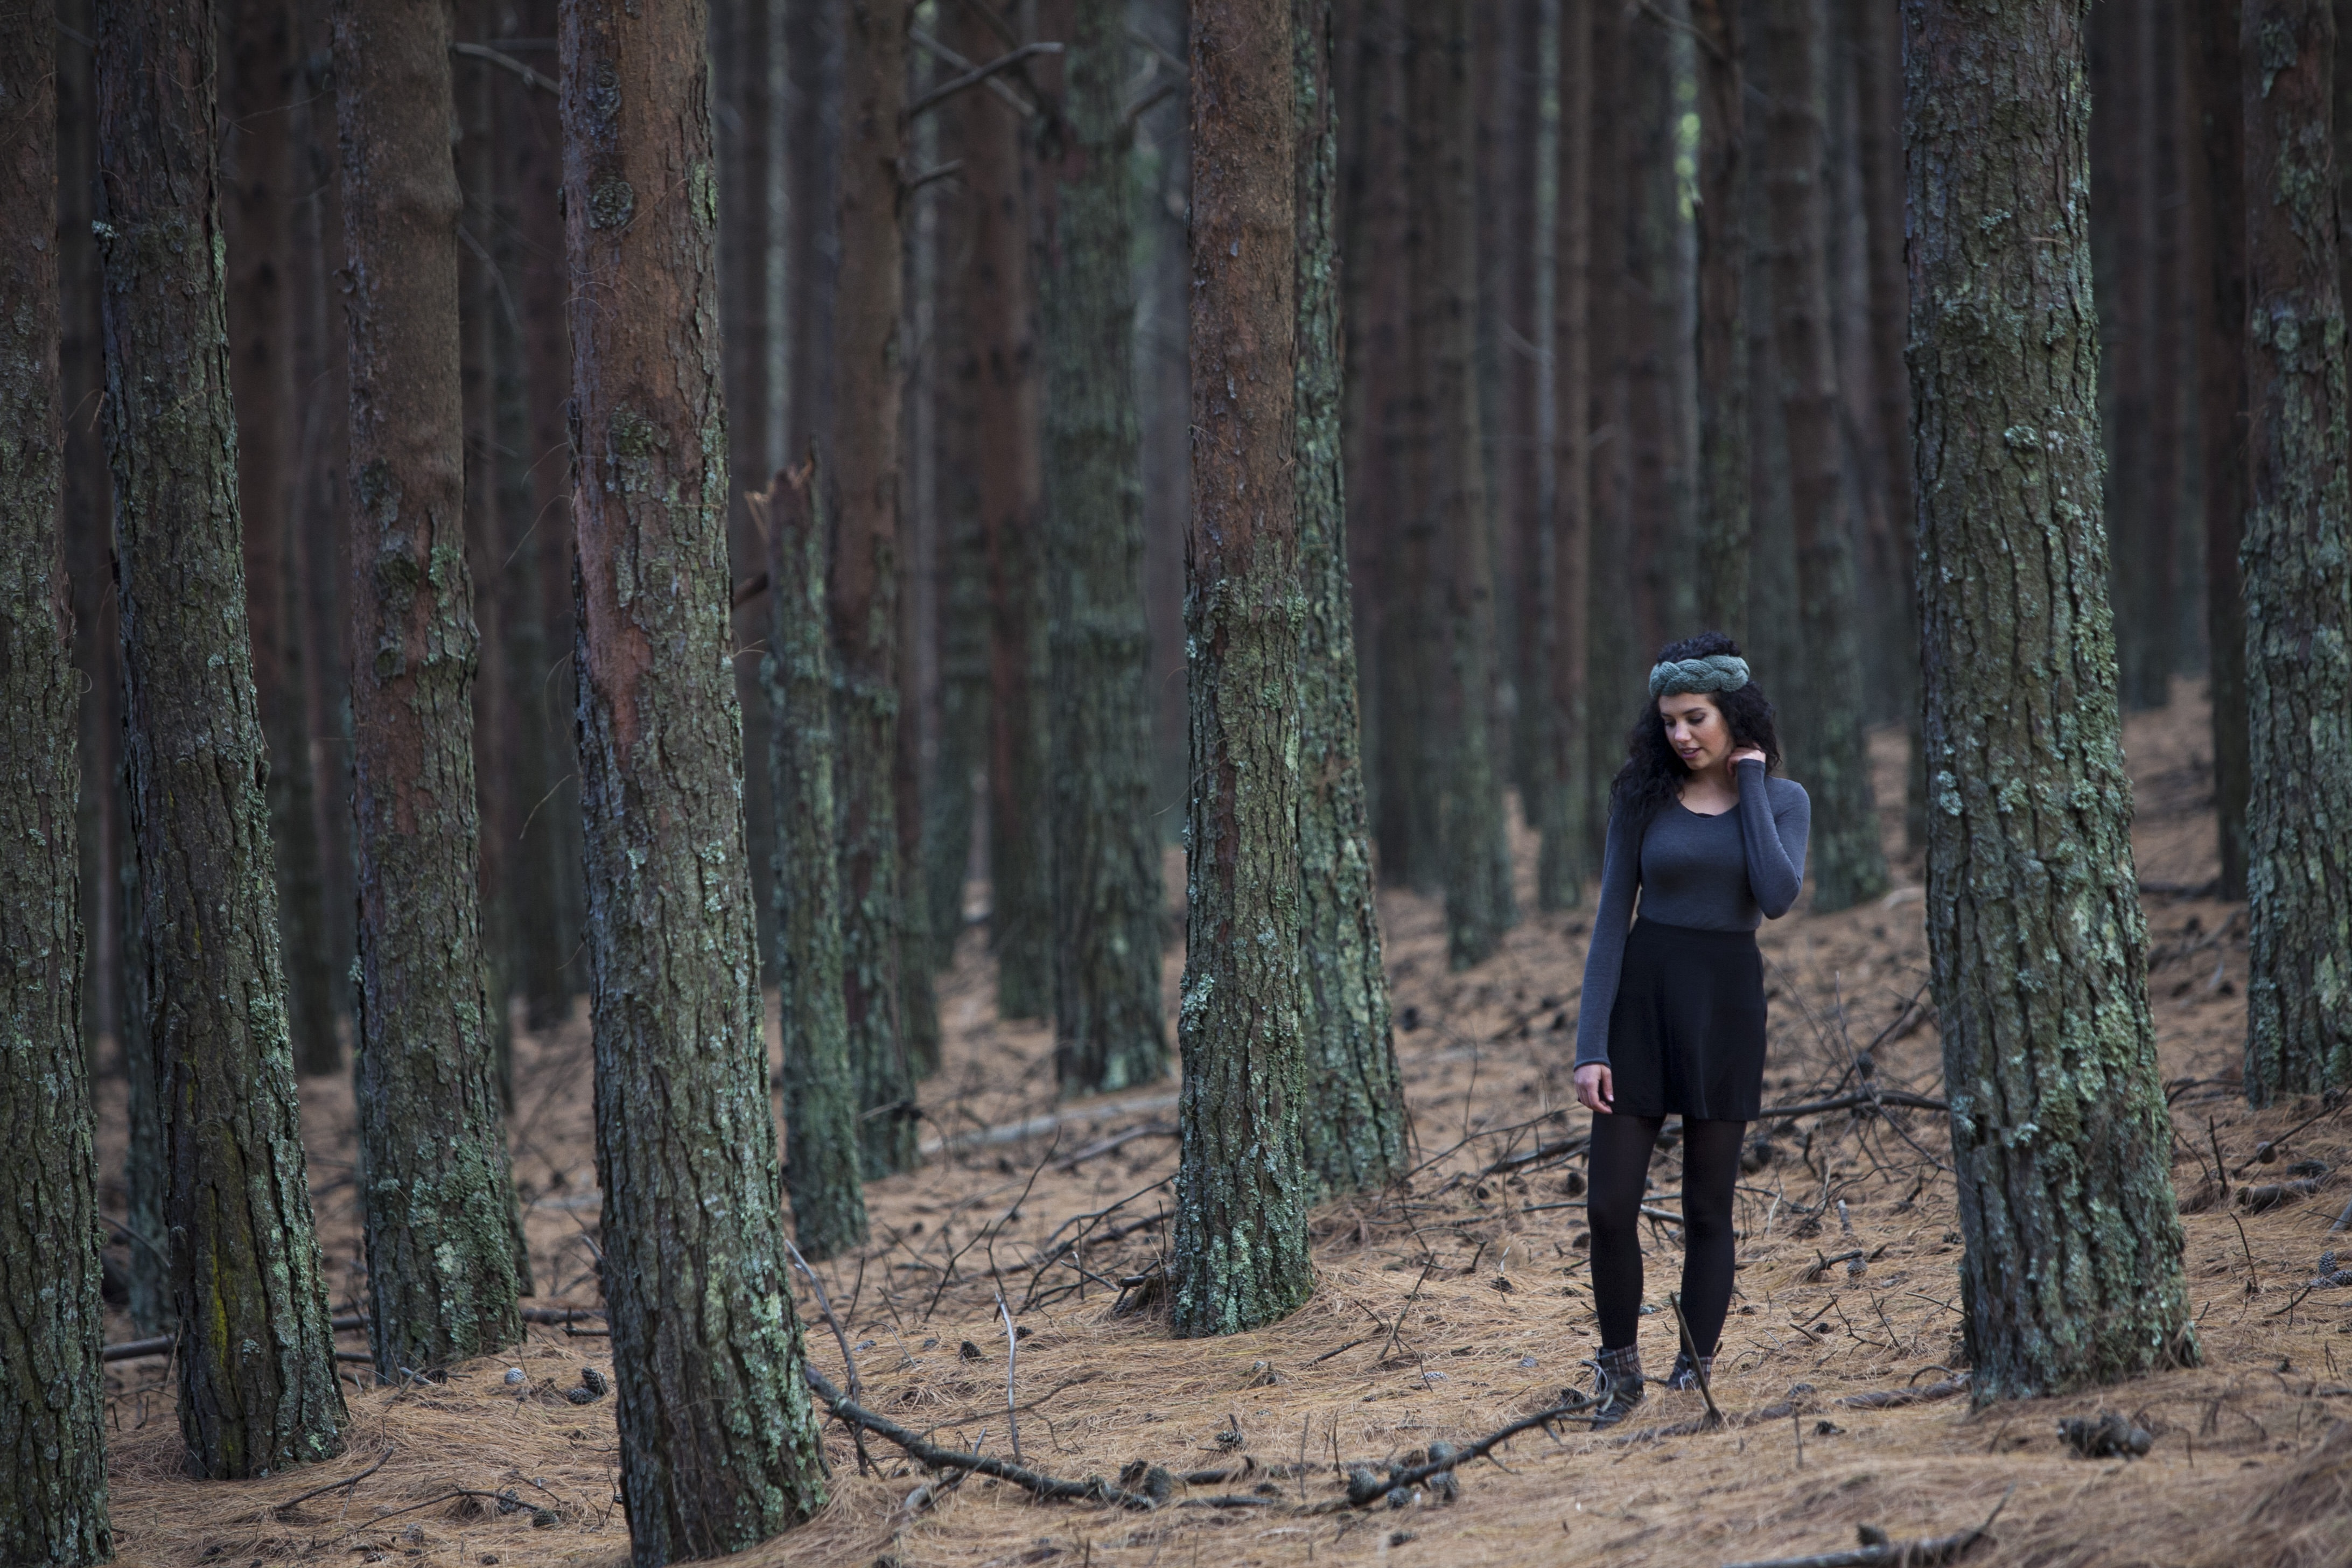
tree, nature, forest, wilderness, person, woman, trail, model, autumn, trees, outdoors, twigs, woods, woodland, habitat, ecosystem, natural environment, woody plant